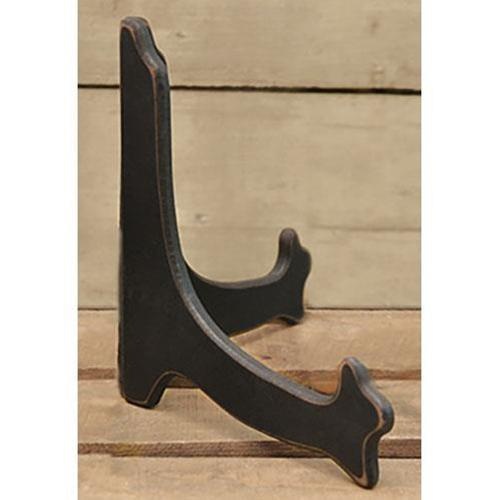
Large Plate Stand
Long Oval Plate Stand - Black is essential for displaying decorative plates, frames, and plaques. It is composed of wood and is painted black with mild distressing for an aged look. It folds open and shut and is freestanding to easily sit on shelves, tables, or counters. Measures 10" wide by 7.25" high when open.
Brand: CWI
Category: Home & Garden > Kitchen & Dining > Kitchen Tools & Utensils > Pizza Cutter Accessories > Pizza Cutter Stands